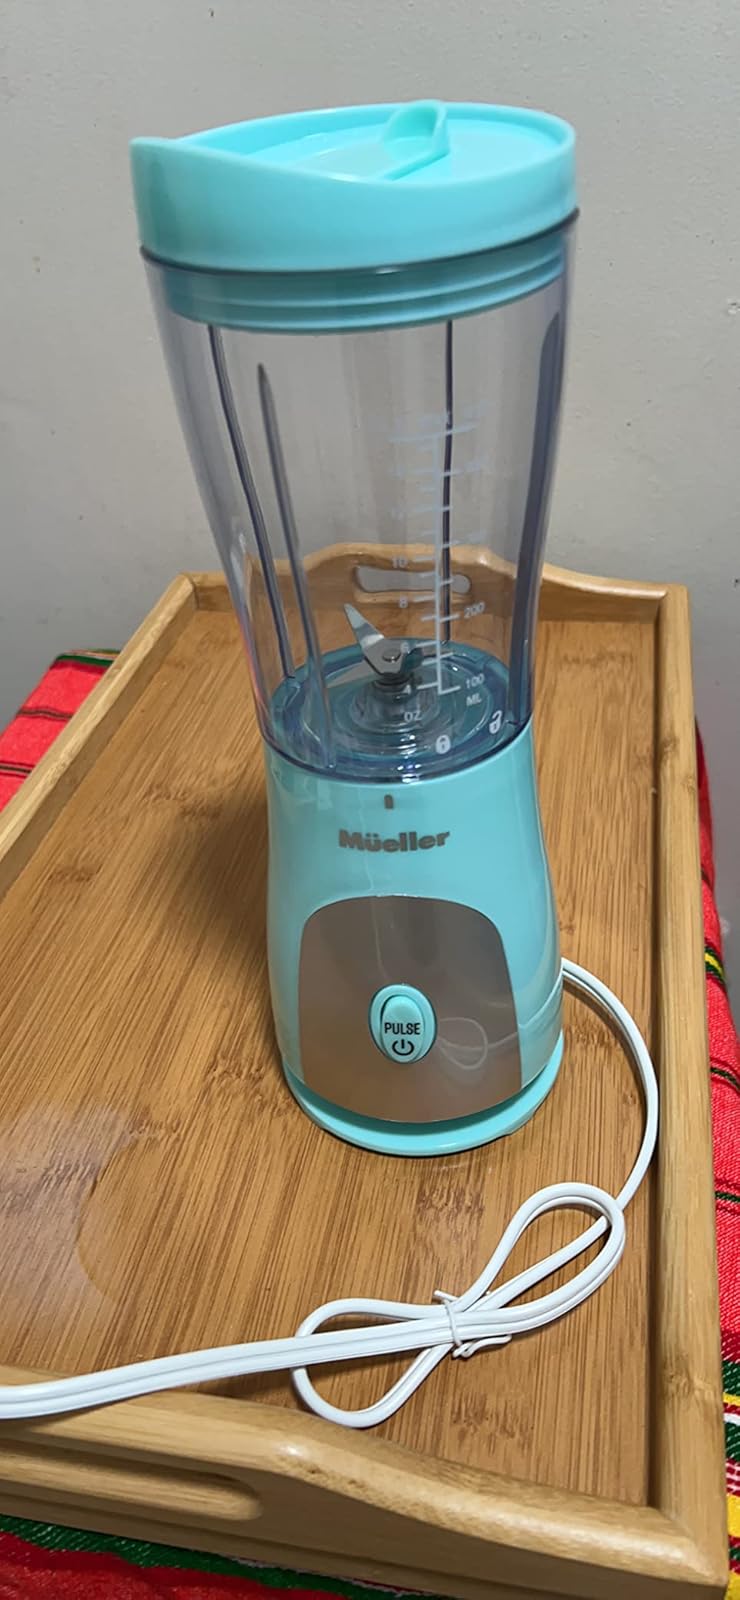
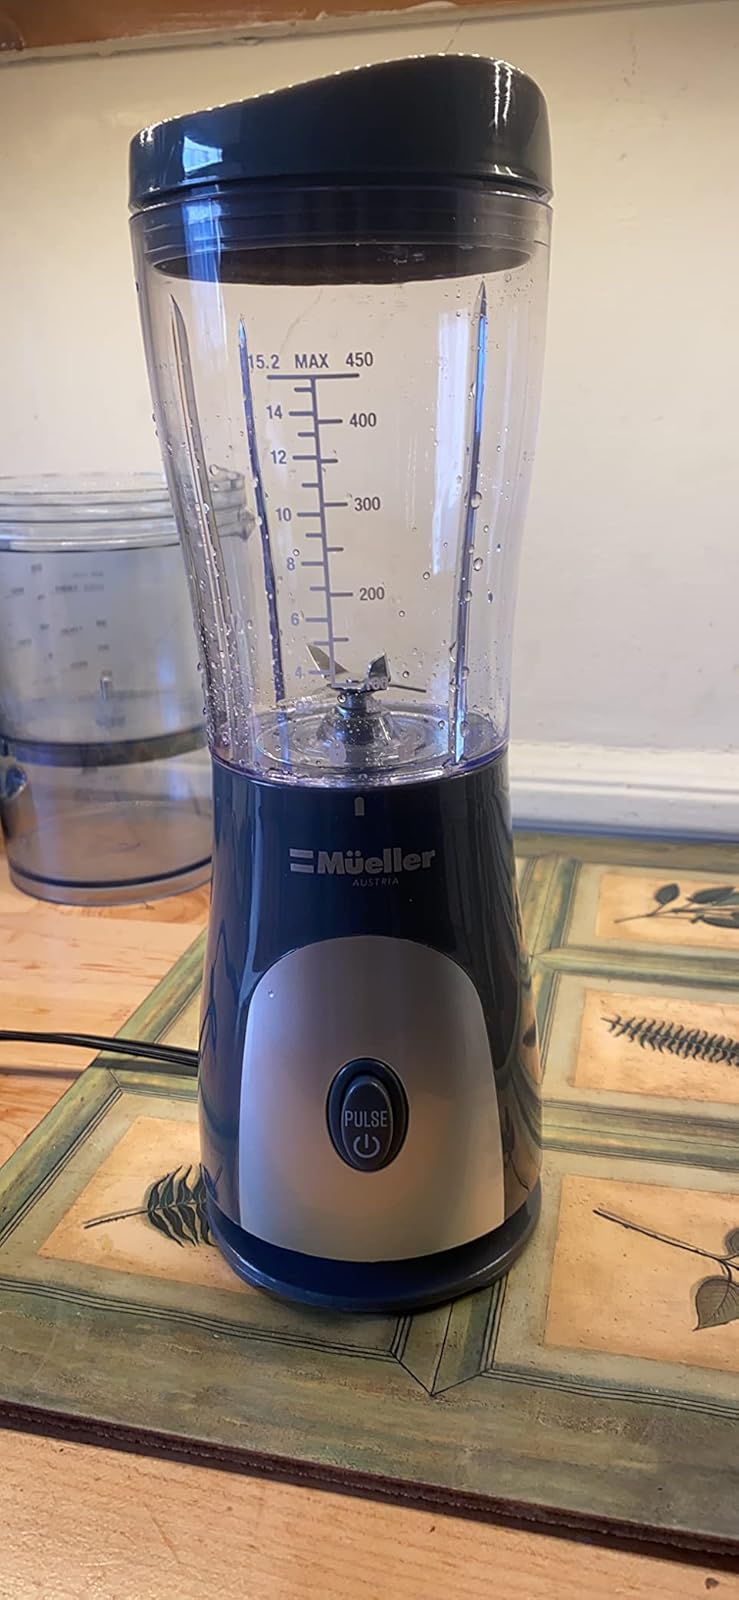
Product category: items_blender
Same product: no